Jenkins House (Bastrop, Texas)

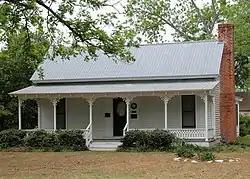
Jenkins House in 2011

The Jenkins House is a historic home in Bastrop, Texas. It was built about 1836 for Sarah Jenkins. Her first husband was killed by Indians. Her second was killed at the Battle of the Alamo.